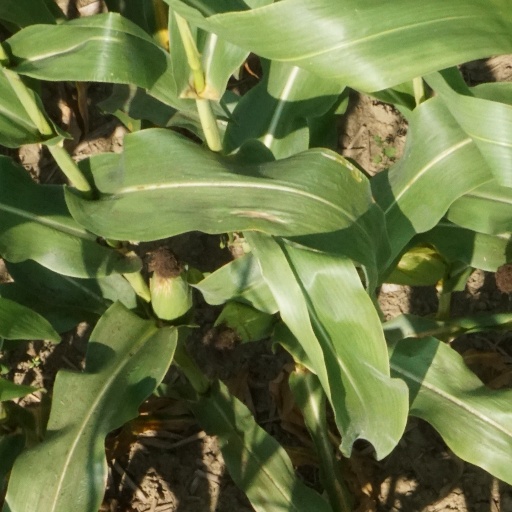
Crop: maize; corn